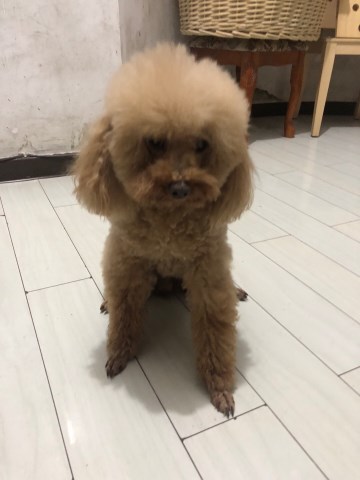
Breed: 7449-n000128-teddy